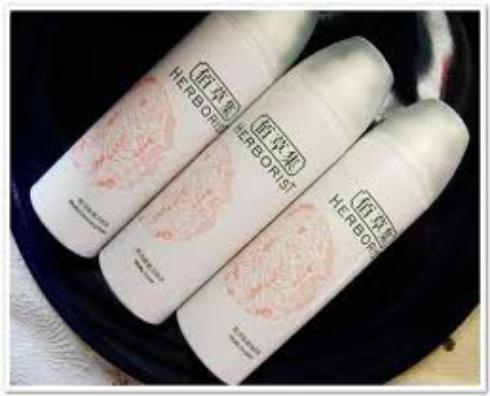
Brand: Herborist
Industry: Necessities